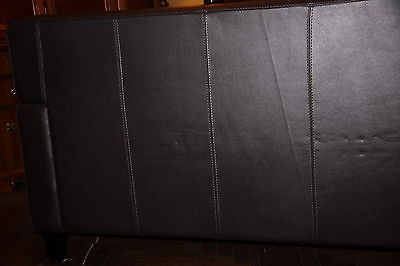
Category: sofa